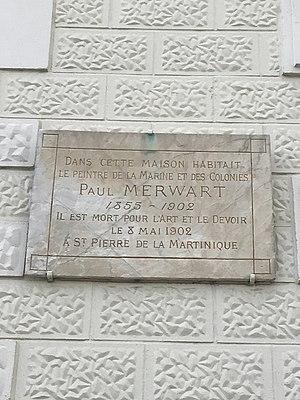
Plaque posée en façade de la maison où le peintre résidait à Fontainebleau, rue Pierre-Charles Comte
Paul Merwart ou Paweł Merwart, né à Marianówka, Gouvernement de Kherson, le 25 mars 1855 et mort lors de l'éruption de la montagne Pelée à Saint-Pierre de la Martinique le 8 mai 1902, est un artiste peintre franco-polonais.